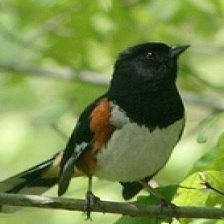
Species: EASTERN TOWEE
Scientific name: PIPILO ERYTHROPHTHALMUS